1902 eruption of Mount Pelée

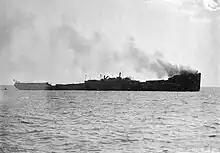
Remains of the "Roraima" before it sank

At about 12:00, the acting governor of Martinique sent the cruiser to investigate what had happened and the warship arrived off the burning town at about 12:30. The fierce heat beat back landing parties until nearly 15:00, when the captain came ashore on the Place Bertin, the tree-shaded square with cafés near the center of town. Not a tree was standing; the denuded trunks, scorched and bare, lay prone, torn out by the roots. The ground was littered with dead. Fire and a suffocating stench prevented any deeper exploration of the burning ruins.